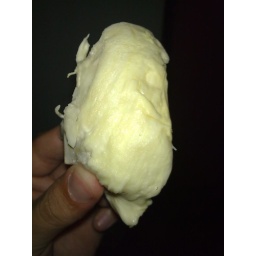
One of the common fruit here, the durian. A very strong smell, it's also banned in guesthouse and airplane